Argogorytes

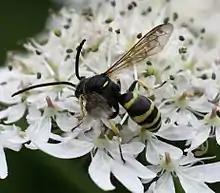
"Argogorytes fargeii"

Argogorytes is a genus of wasps in the family Bembicidae, with 31 known species. The genus is found around the world, with the exception of tropical Africa and Antarctica.